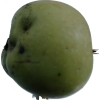
Label: Apple 12